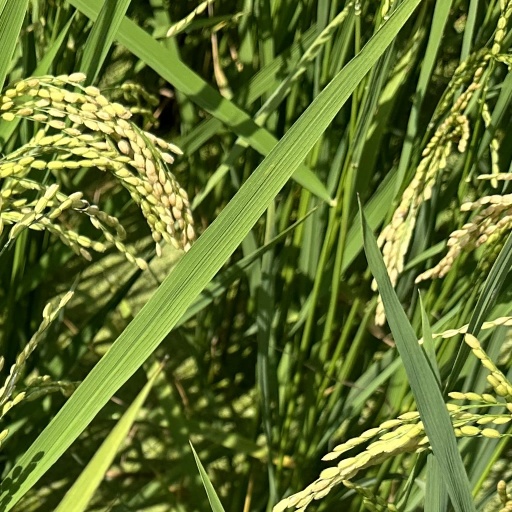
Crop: rice